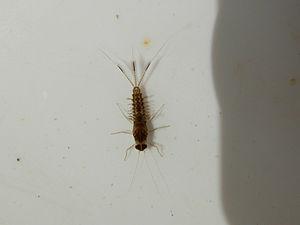
Cloeon dipterum est une espèce commune d'insectes éphéméroptères.